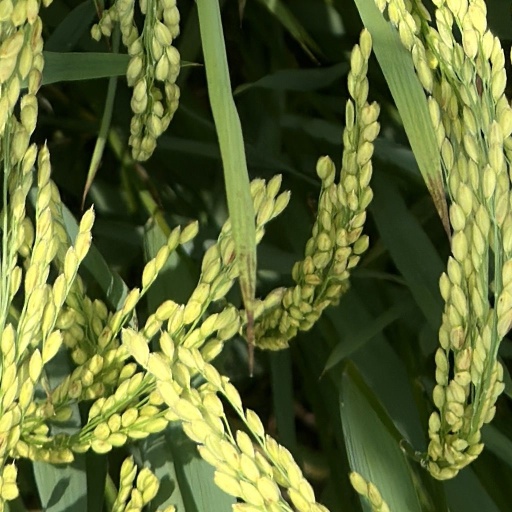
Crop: rice